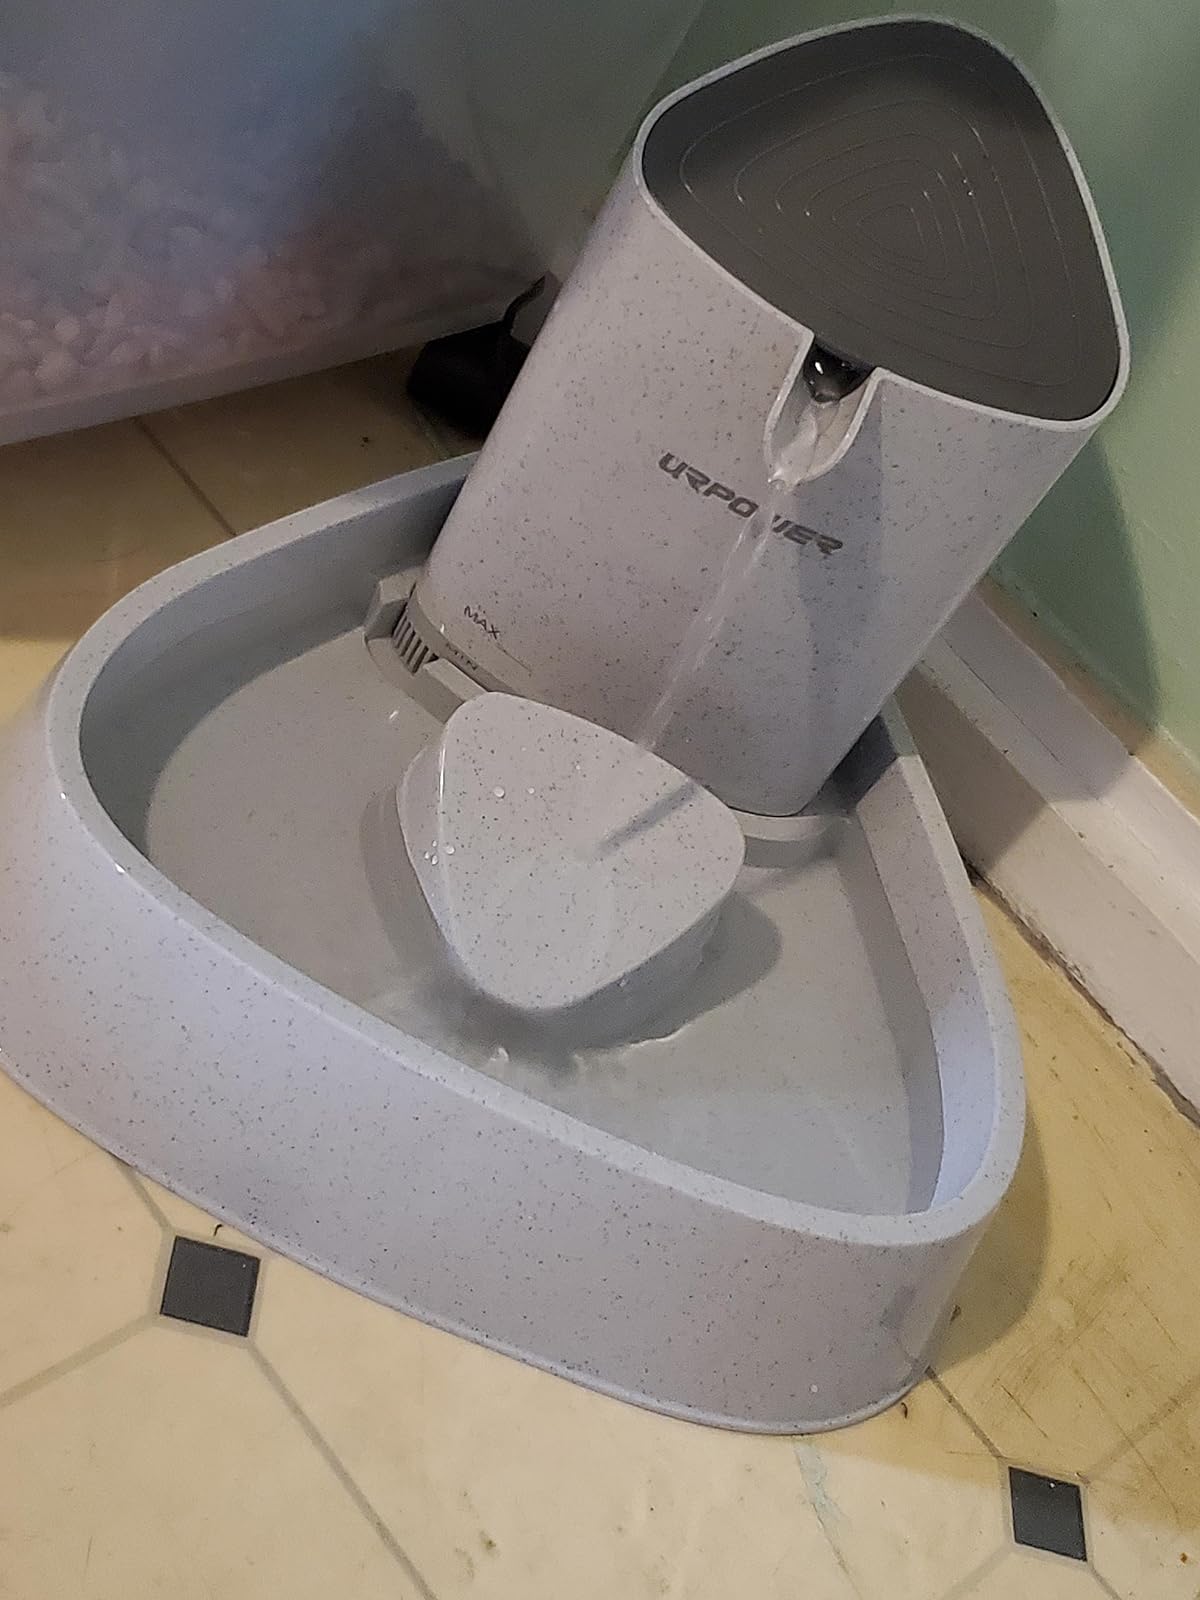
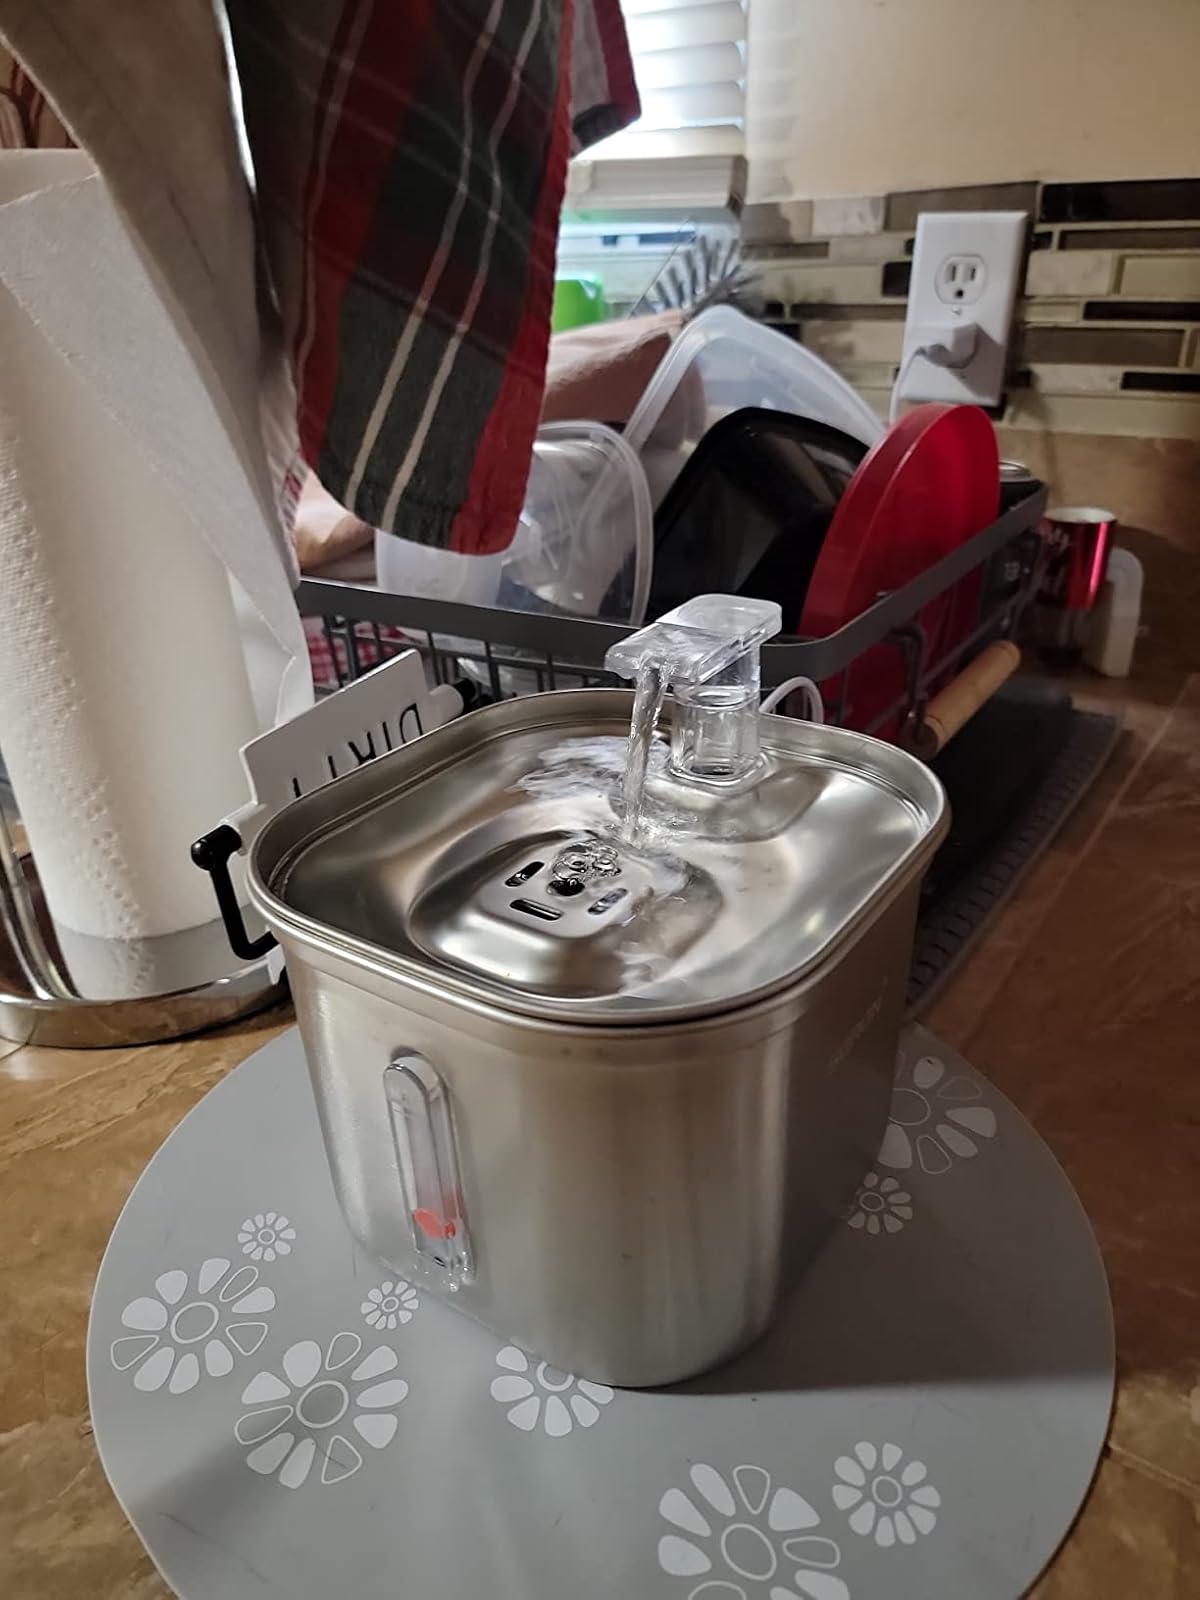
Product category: items_bowl
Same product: no